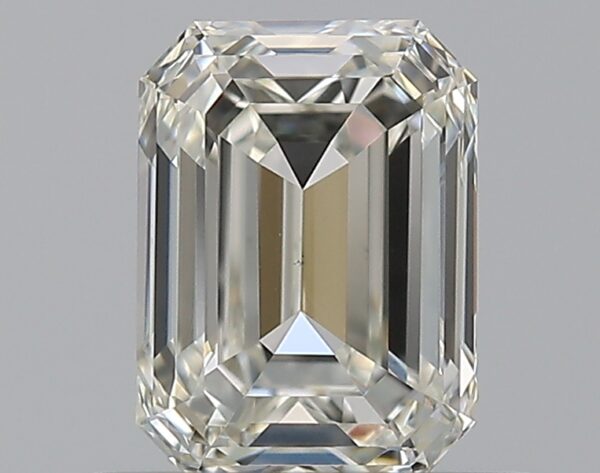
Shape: emerald
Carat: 0.7
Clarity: VS1
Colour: I
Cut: EX
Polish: EX
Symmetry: VG
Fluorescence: N
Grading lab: GIA
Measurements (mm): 5.76 x 4.24 x 2.88